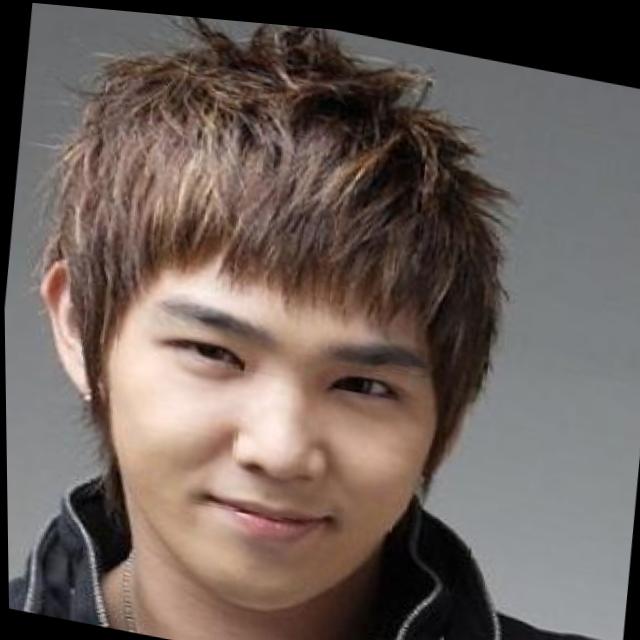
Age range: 21-44